1992–93 FA Premier League

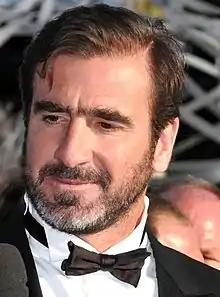
Eric Cantona scored the first ever Premier League hat-trick, in a 5–0 win over Tottenham Hotspur. In addition, he also assisted 16 goals for Leeds United and Manchester United over the season.

First ever Premier League goal was scored by Sheffield United's Brian Deane against Manchester United on 15 August 1992. Goal number 100 was scored by Leeds United's Eric Cantona against Tottenham Hotspur on 25 August 1992. Later in the season, a 1000th goal milestone was reached, when Mike Newell scored away at Nottingham Forest for Blackburn Rovers on 7 April 1993.